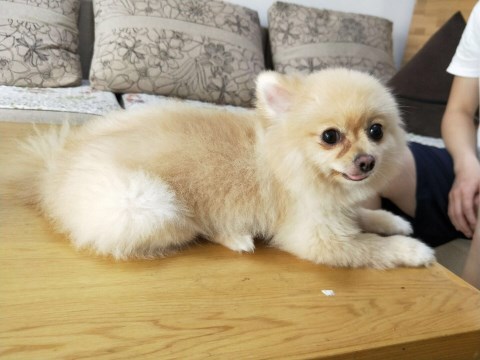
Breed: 1936-n000005-Pomeranian